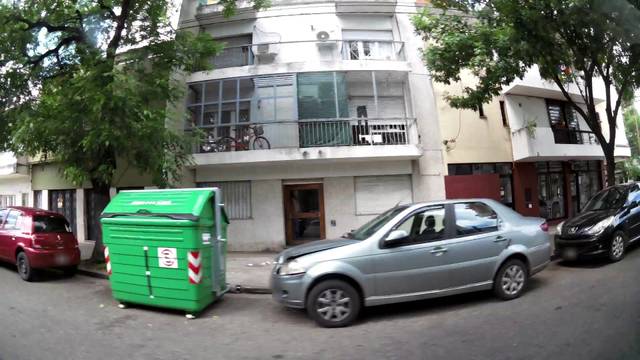
Region: Argentina
Coordinates: -32.966, -60.644